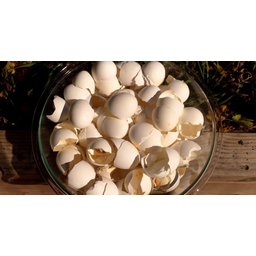
Label: trash